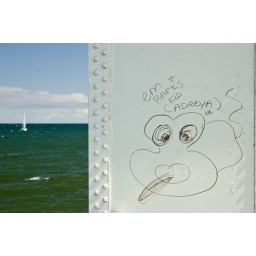
I thought the grafitti on the lighthouse wall looked interesting against the backdrop of the lake.